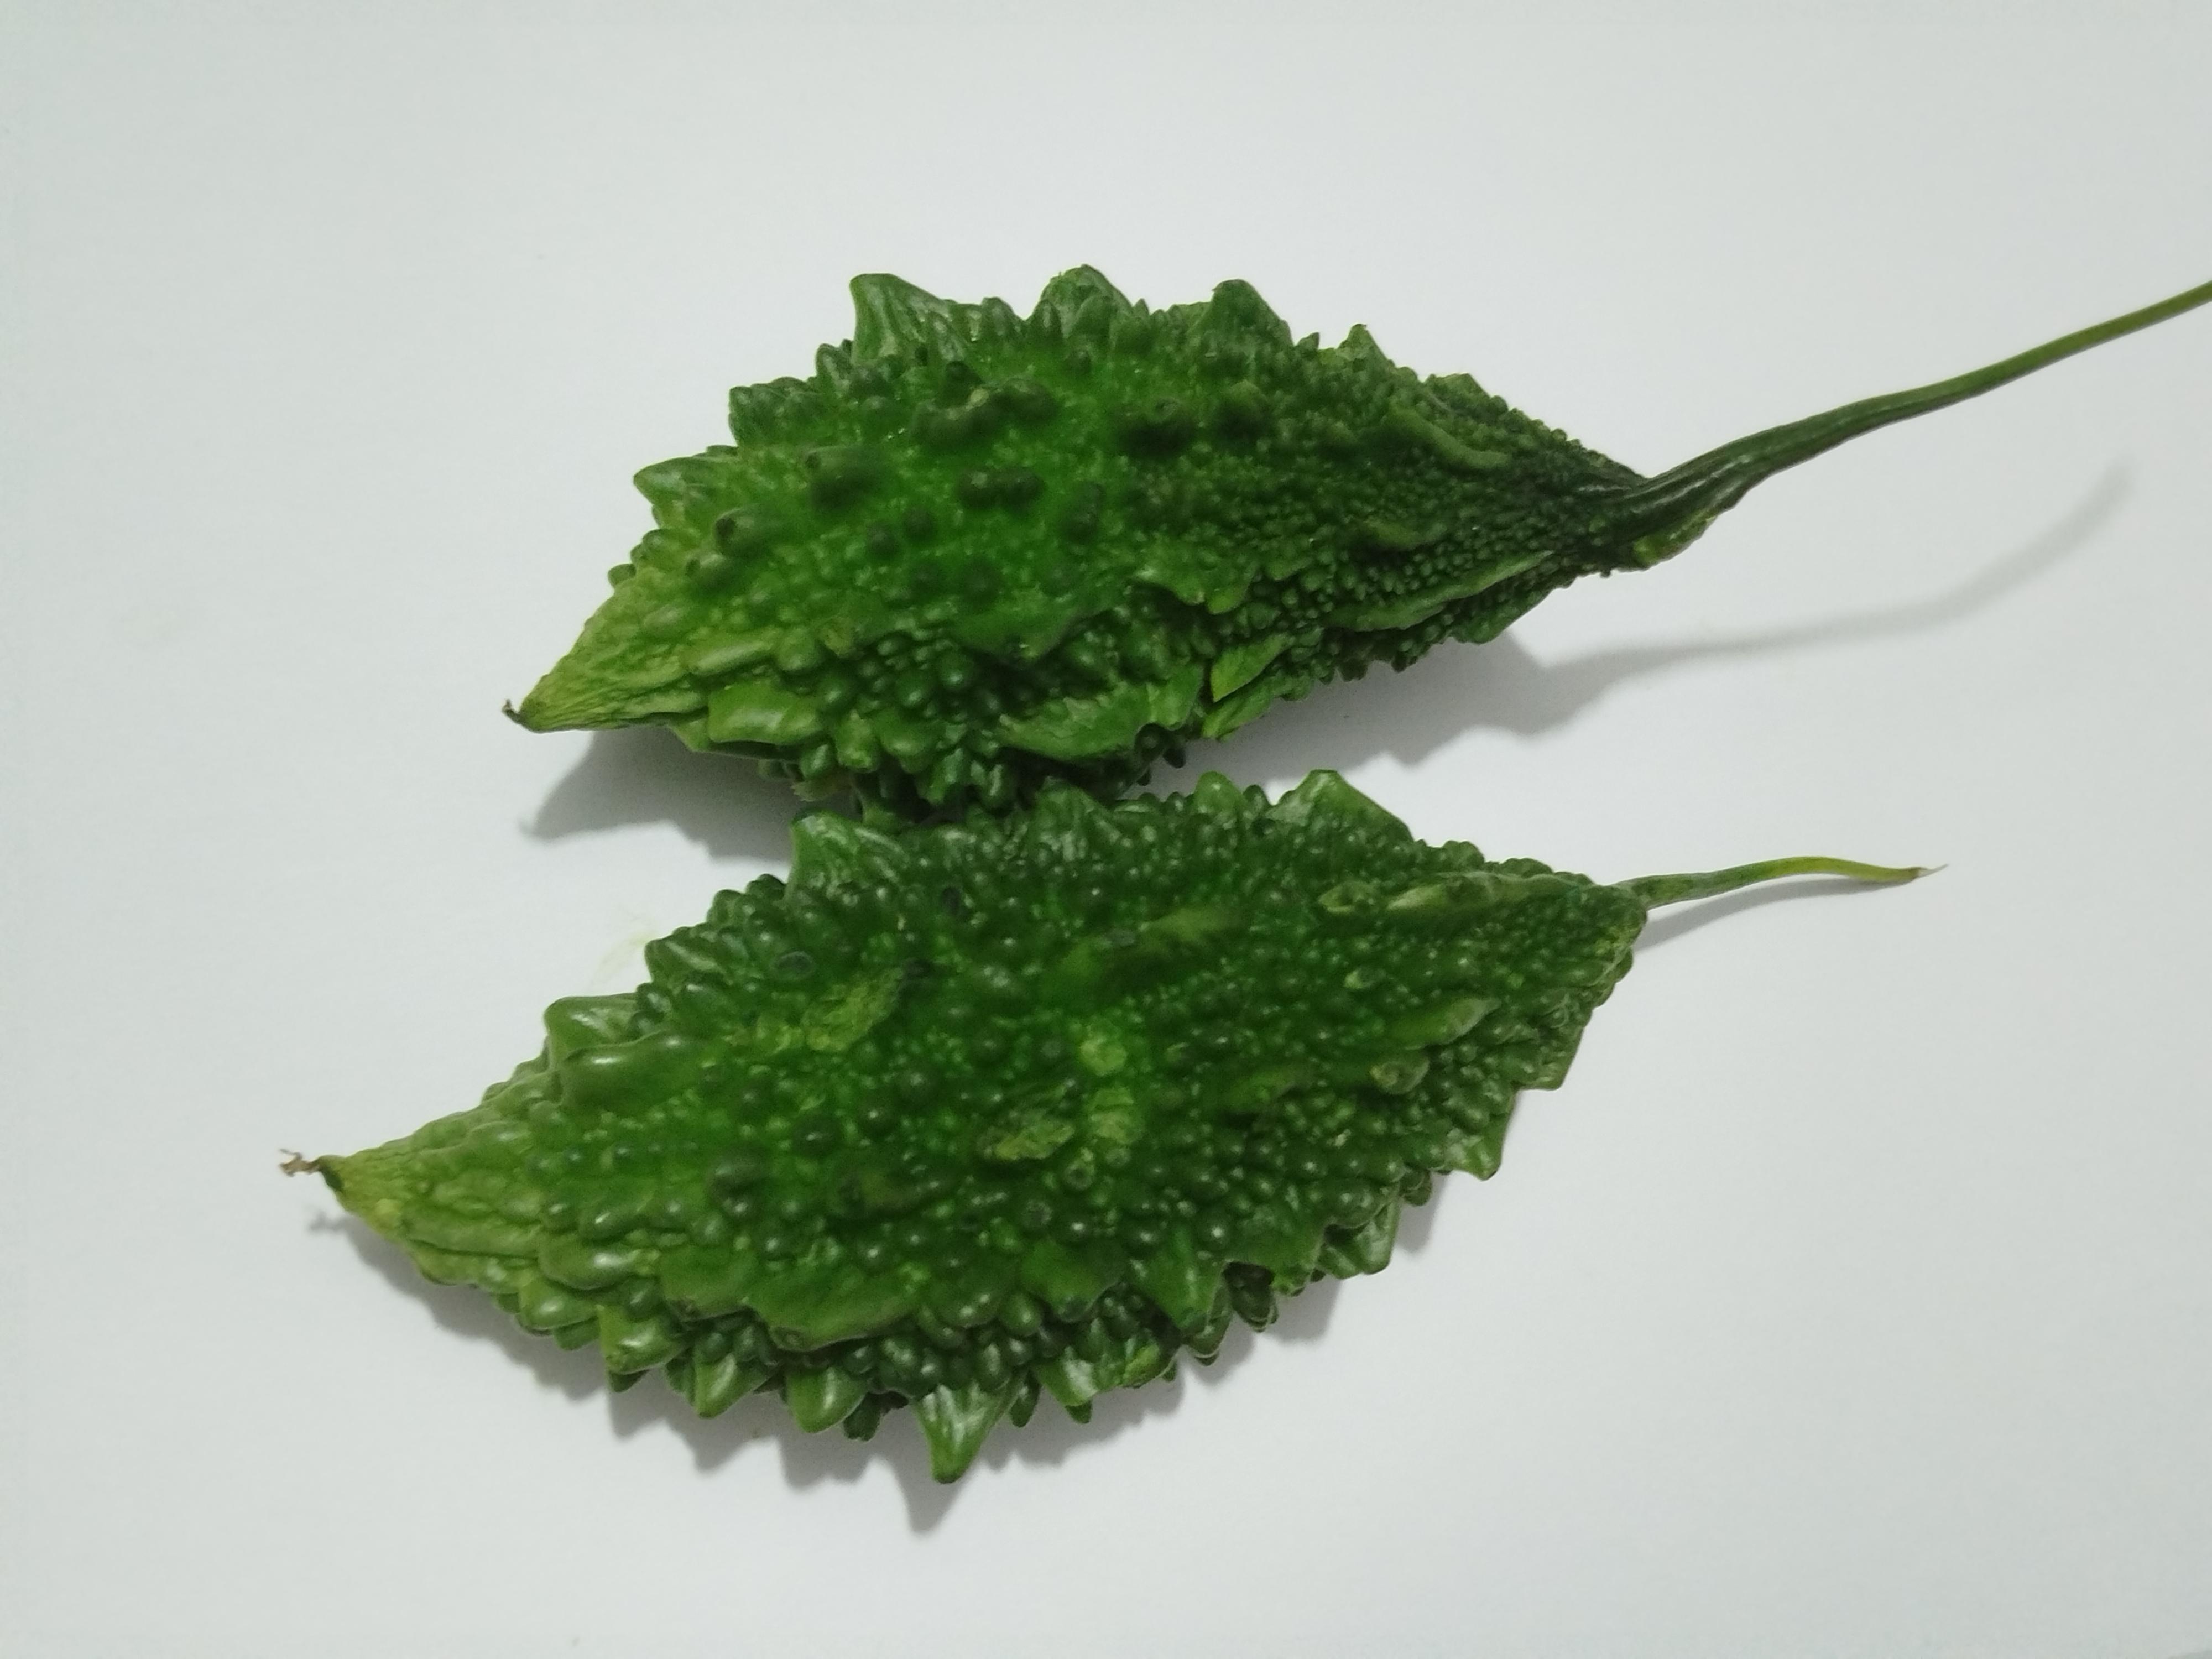
Label: Bitter melon